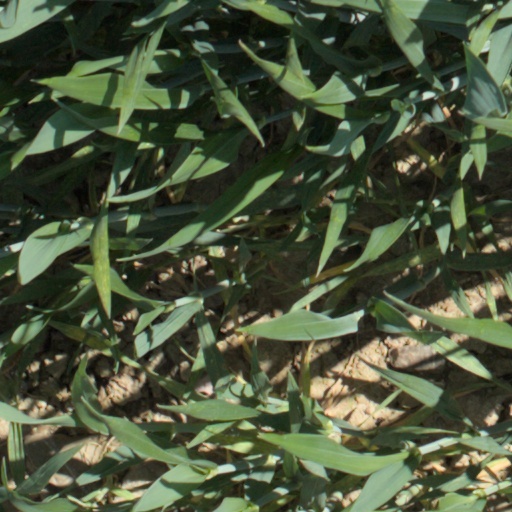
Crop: wheat